Victor Mutt

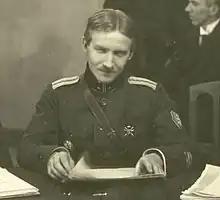
Victor Mutt at the conclusion of the Treaty of Tartu, 1920

Victor Johann Mutt (also Viktor Johann Mutt; 25 May 1886 Tuhalaane Parish (now Mulgi Parish), Kreis Fellin – 30 April 1942 Kirov Prison, Russian SFSR) was an Estonian military colonel, diplomat and politician. He was a member of II Riigikogu. On 10 March 1924, he resigned his position and he was replaced by Paul-Eduard Luiga. Mutt was arrested by the NKVD on 30 June 1940 and sentenced to death. He was executed in Kirov Prison in 1942.